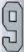
Number: 9